Portuguese Air Force

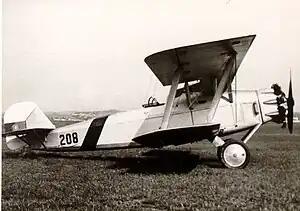
A Vickers Valparaiso III light bomber operated by the GEAR

By the Decree 10094 of 19 September 1924, the Military Aeronautics (AM) was reorganised, becoming a full arm of service of the Army, with the same status as the cavalry, artillery, engineering and infantry arms. The military aeronautics arm included the Inspectorate General of the Military Aeronautics, the AM Technical Commission, the aviation and aerostatics troops, the aeronautics schools and courses, the AM establishments and the AM services. The inspector general of the AM would preferably be a general or a colonel with all the conditions to be promoted to general, a graduate in one of the aeronautics courses, who would assume the role of the aeronautics commandant general in the headquarters of the field army. The tactical aviation unit continued be the flight, each including seven pilots and respective aircraft, headed by a captain. Several flights could be grouped to form groups of aviation flights, each headed by a senior officer. The troops of the arm were defined at that time as being a fighter flight, a bombardment flight, an observation flight, a training and depot aviation flight and an observation aerostatics company. The aeronautics schools and courses would be the Military Aeronautics School (including an aerostatics section) and the mechanics and specialists courses functioning at the PMA. The Military Aeronautics School would only be activated in 1928, by the transformation of the Military Aviation School and the disbandment of the Military Aerostatics School. The AM establishments were the PMA and the Aeronautical Material Storage. The AM included the meteorological, the communications and liaison and the photo-topographical services.